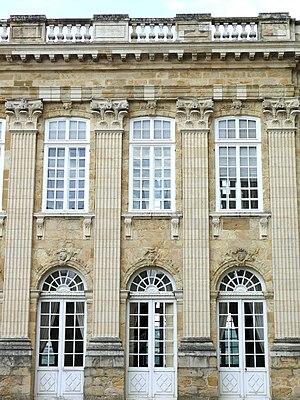
Auch - Préfecture du Gers, ancien palais archiépiscopal
Ce tableau présente la liste de tous les monuments historiques classés ou inscrits dans la ville d'Auch, Gers, en France.
Jean-Baptiste Alexandre Le Blond est un architecte parisien né en 1679 et mort en 1719.
L'hôtel de préfecture du Gers est un édifice situé dans la ville d'Auch, dans l'Occitanie dans le Gers.
Auch est une commune française située dans le département du Gers, en région Occitanie. Préfecture du département, chef-lieu d'arrondissement et bureau centralisateur de ses trois cantons, elle est aussi le siège de la communauté d'agglomération Grand Auch Cœur de Gascogne et la ville principale de l'aire urbaine d'Auch et de son unité urbaine.